Muscle relaxant

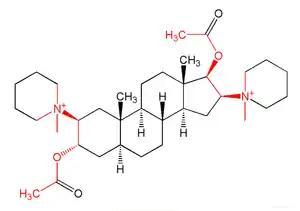
Chemical diagram of pancuronium, with red lines indicating the two acetylcholine "molecules" in the structure

The generation of the neuronal signals in motor neurons that cause muscle contractions is dependent on the balance of synaptic excitation and inhibition the motor neuron receives. Spasmolytic agents generally work by either enhancing the level of inhibition or reducing the level of excitation. Inhibition is enhanced by mimicking or enhancing the actions of endogenous inhibitory substances, such as GABA.